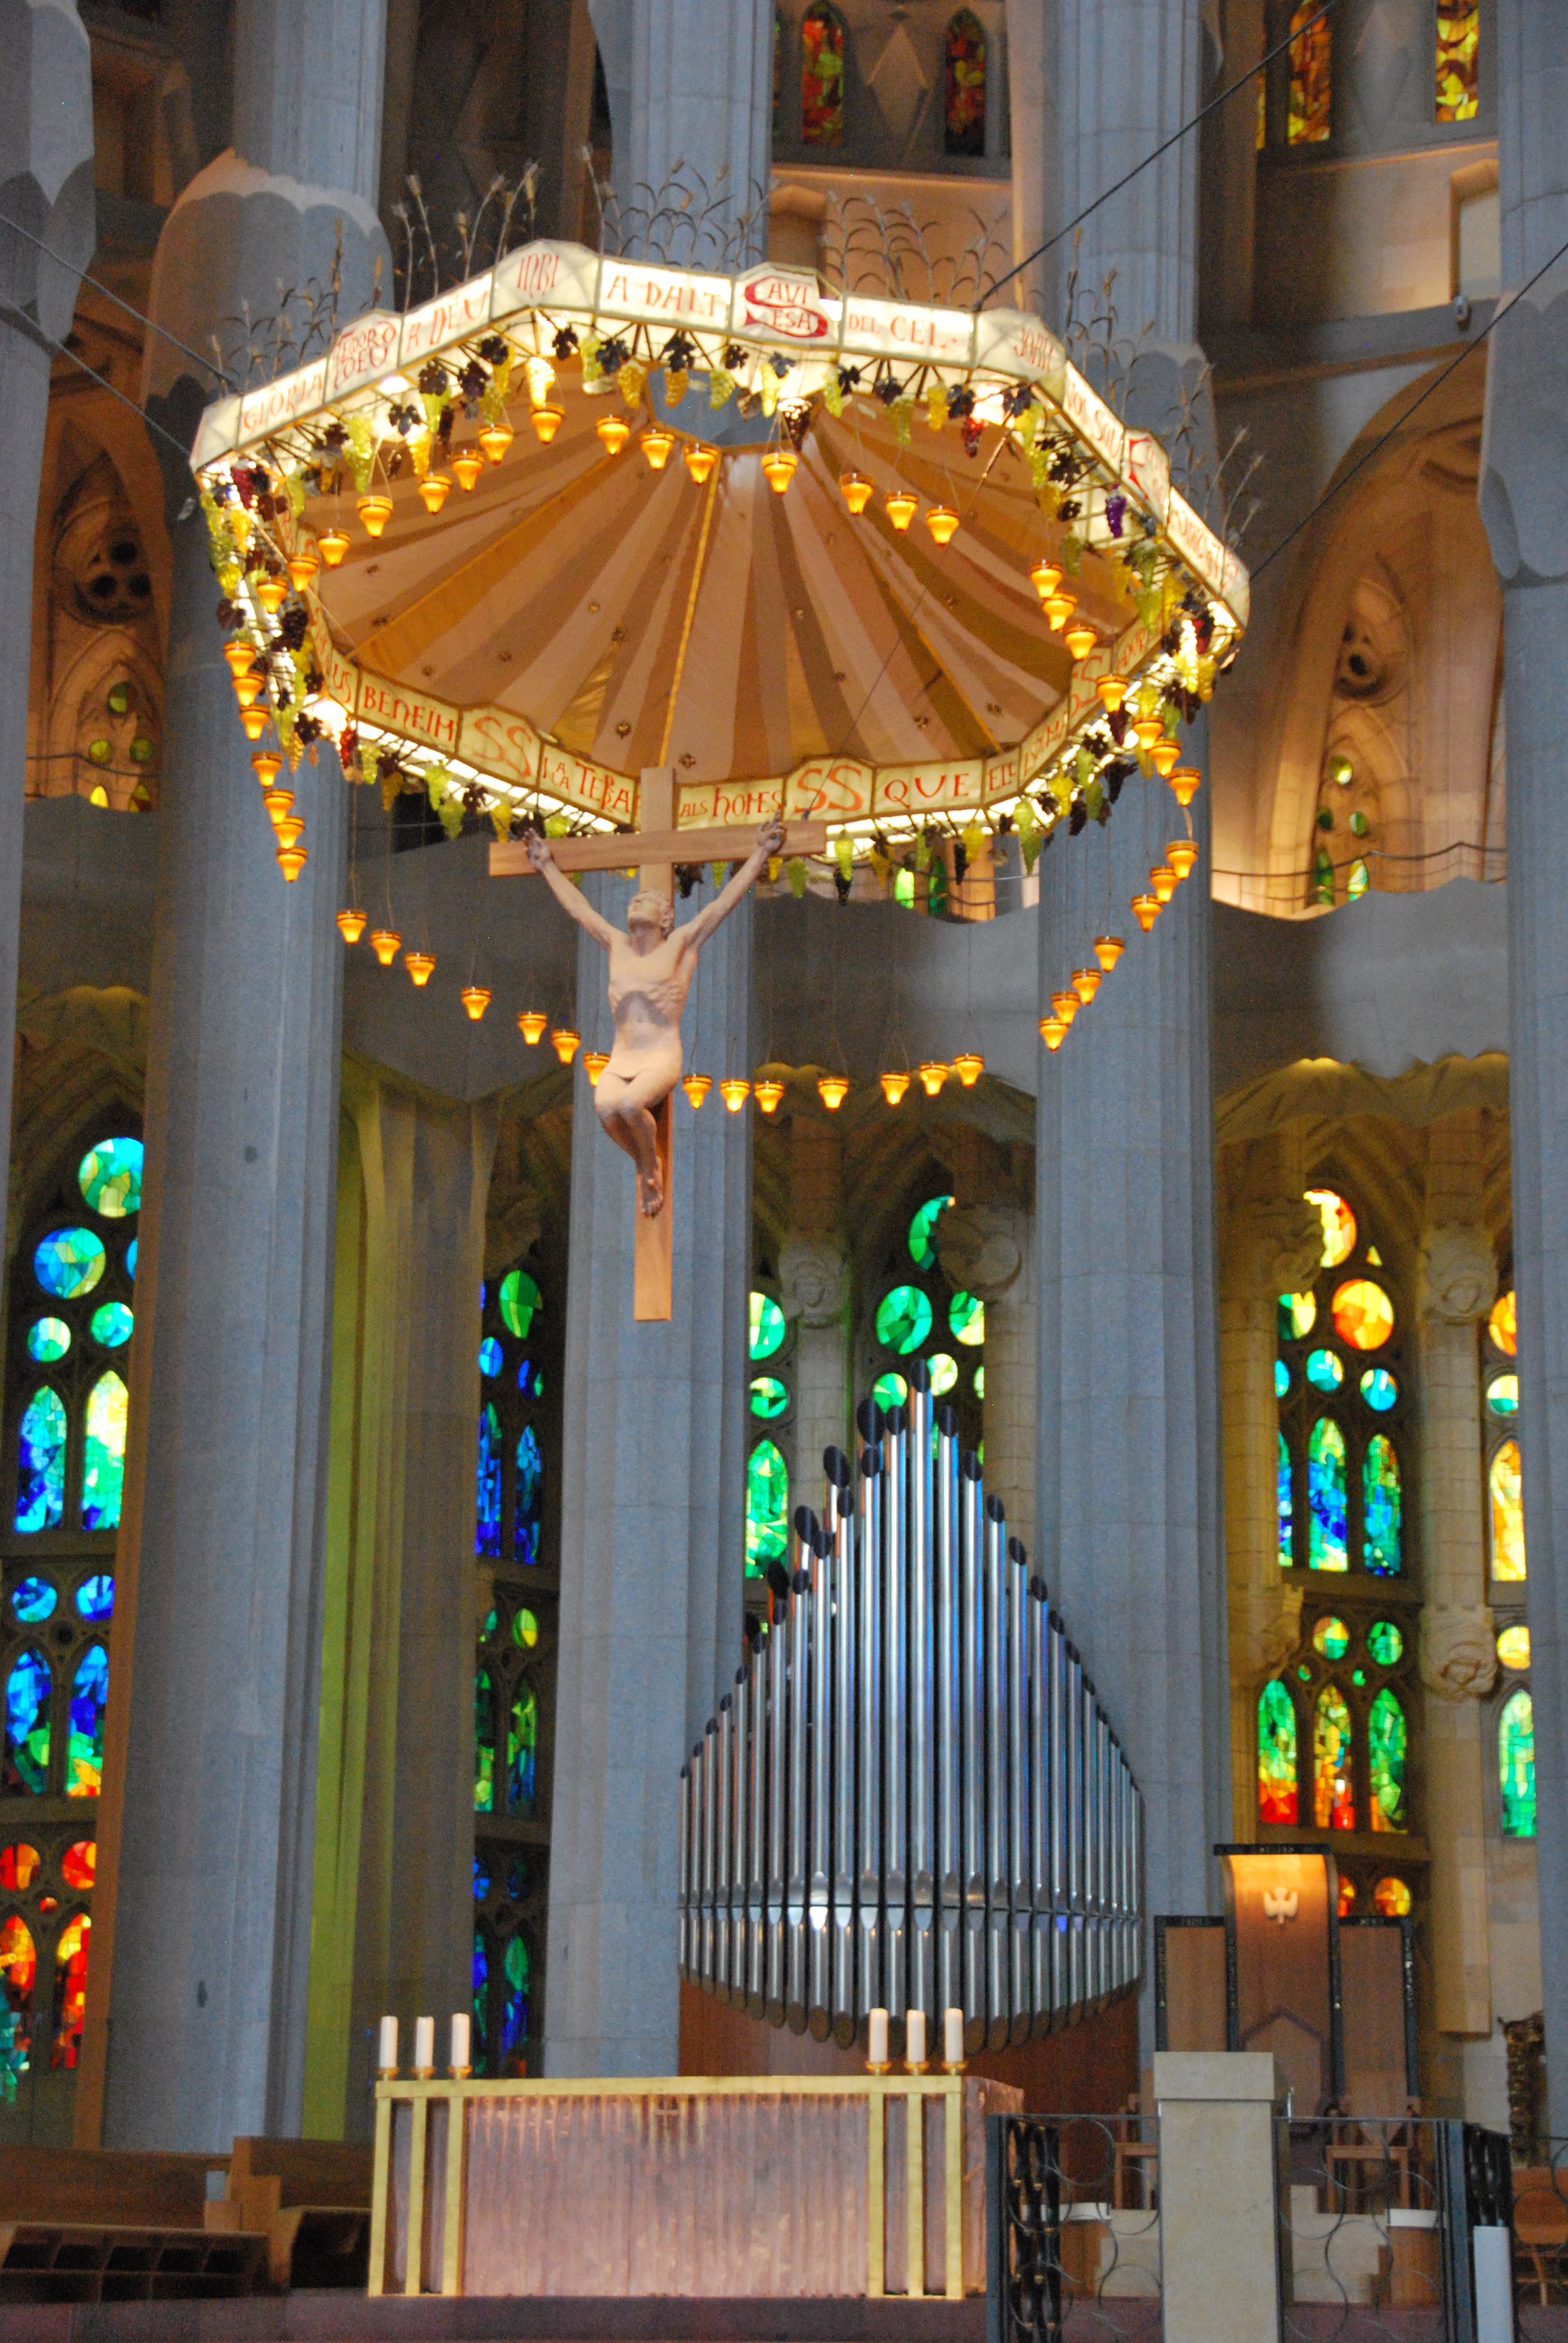
building, religion, church, cathedral, chapel, barcelona, place of worship, christ, spain, altar, shrine, gaudi, sagrada familia